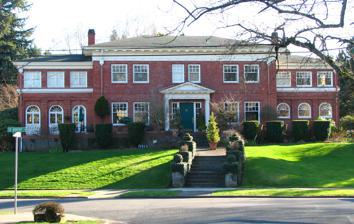
Building: H. Russell Albee House
Country: United States of America
Year built: 1912
Historic house in Portland, Oregon, U.S. United States historic place H. Russell Albee House U.S. National Register of Historic Places U.S. Historic district Contributing property Portland Historic Landmark The house's front exterior in 2010 Location 3360 SE Ankeny Street Portland, Oregon Coordinates 45°31′19″N 122°37′43″W / 45.522°N 122.6287°W / 45.522; -122.6287 Area 0.7 acres (0.28 ha) Built 1912 Architect Albert Ernest Doyle Architectural style Colonial Revival Part of Laurelhurst Historic District ( ID100003462 ) NRHP reference No. 92001332 Significant dates Added to NRHP October 22, 1992 Designated CP March 18, 2019 The H. Russell Albee House is a dwelling in the southeast Portland part of the Laurelhurst neighborhood, in the U.S. state of Oregon . The house is listed on the National Register of Historic Places . A Colonial Revival structure built in 1912 for future Portland mayor H. Russell Albee , it was added to the register in 1992. See also National Register of Historic Places listings in Southeast Portland, Oregon References